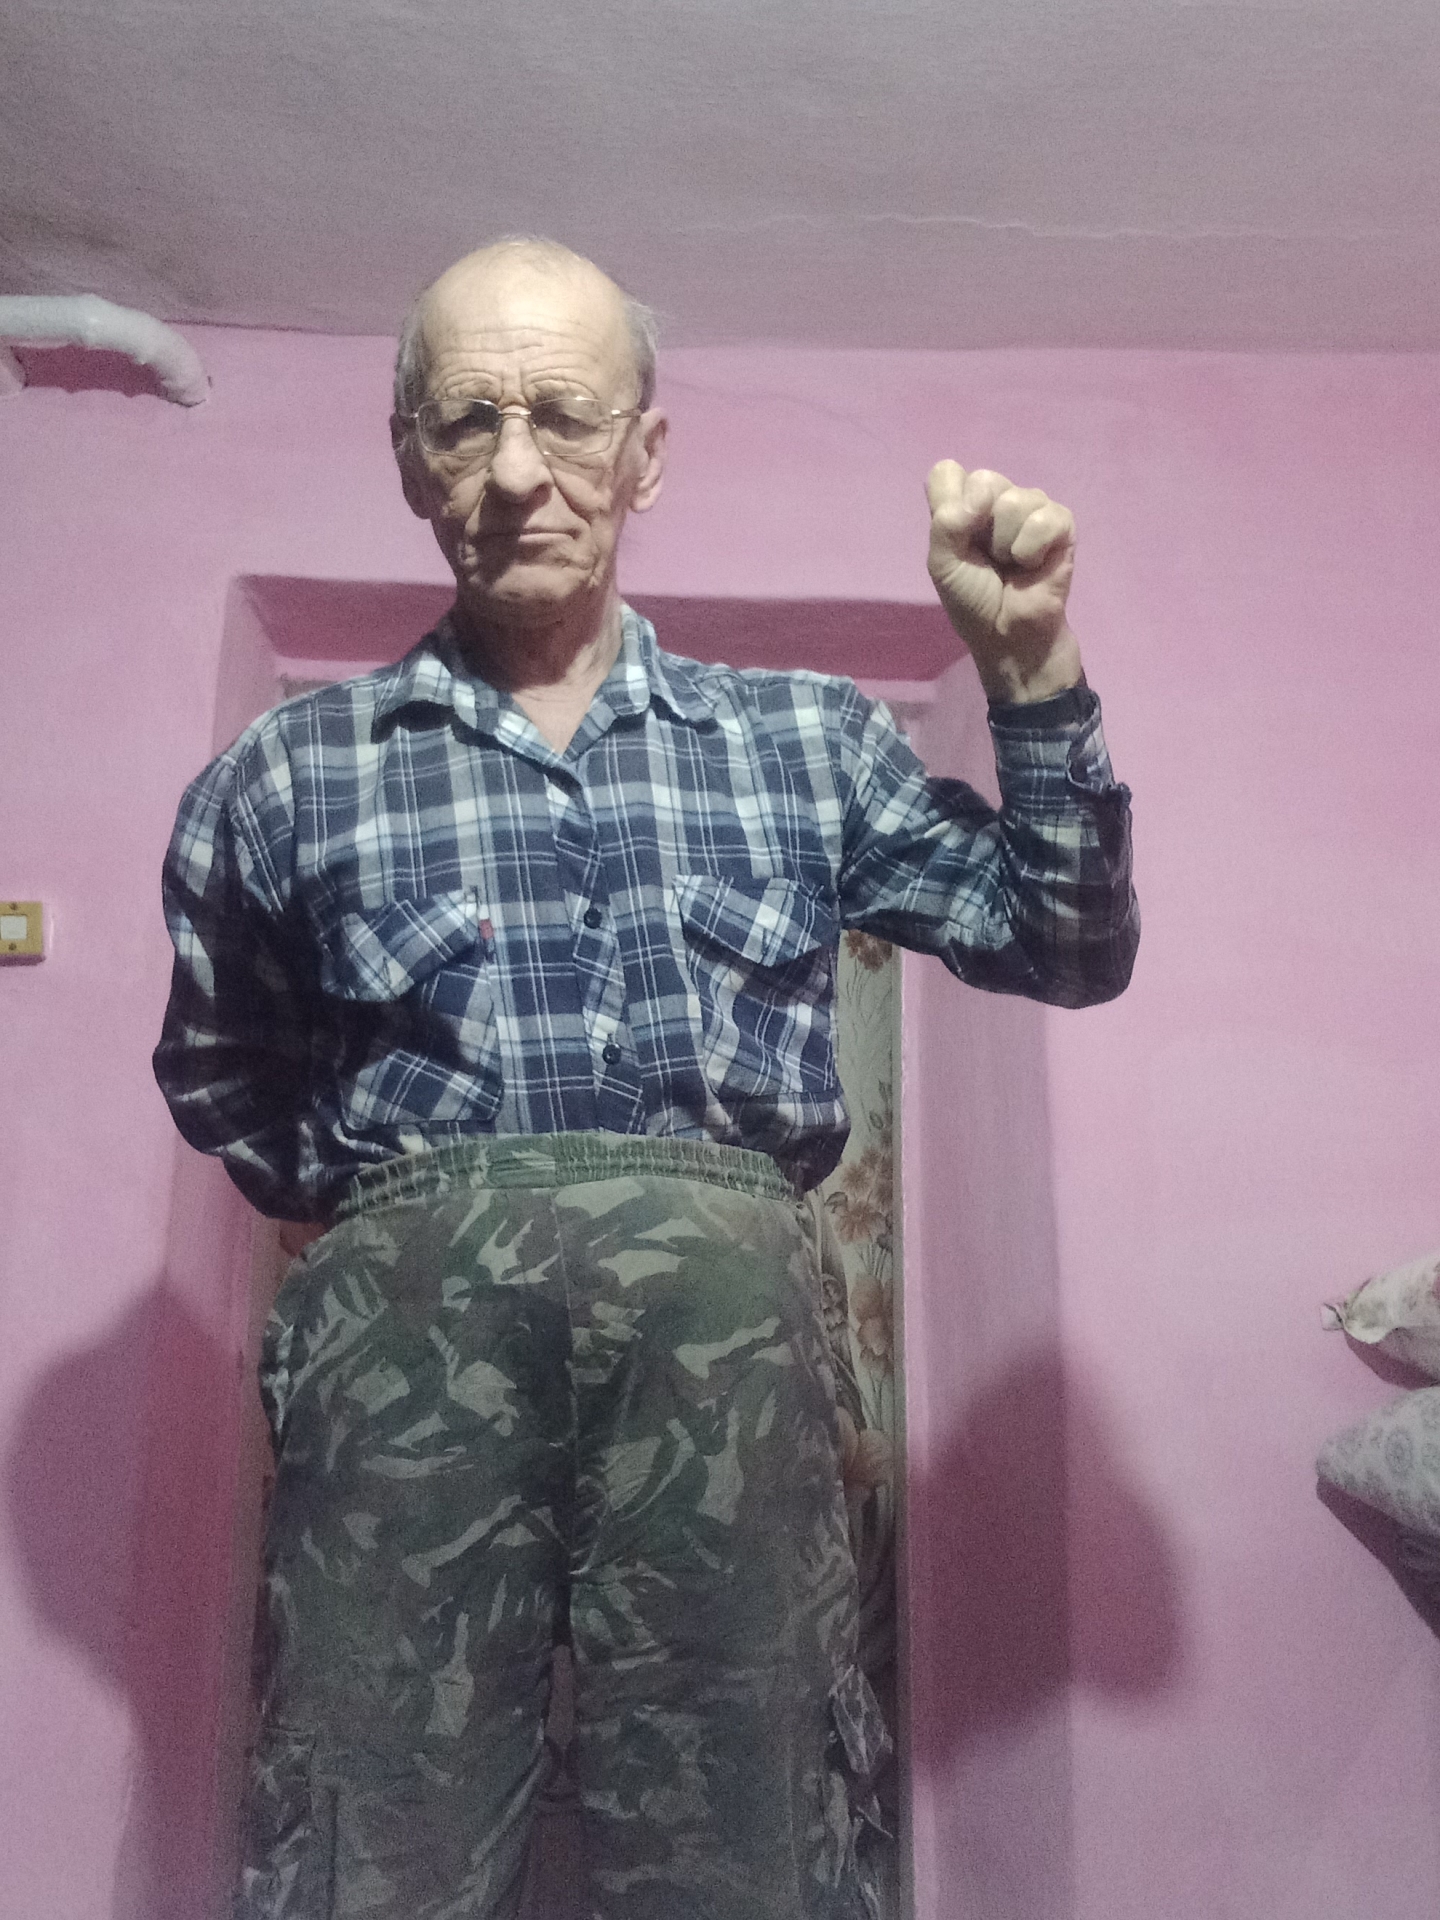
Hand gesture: fist